Ben Simmons

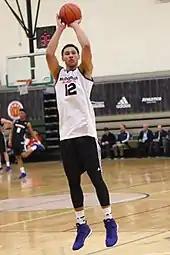
Simmons at a closed McDonald's All-American practice

After competing in the 2015 McDonald's All-American Game on 1 April, Simmons led Montverde Academy to a third consecutive High School National Tournament title with a 70–61 win over Oak Hill Academy on 4 April at Madison Square Garden. He again earned MVP honours after recording 58 points and 35 rebounds over the three-day tournament. He then competed in the 2015 Nike Hoop Summit for the World Team on 11 April and scored 13 points in a 103–101 win over Team USA.